Mandrin Cave

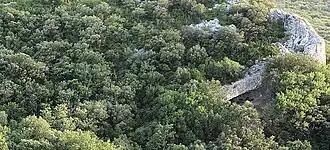
Mandrin Cave (sky view)

Mandrin Cave (French: "Grotte Mandrin") is a cave in France where habitation alternating between Neanderthals and Initial Upper Paleolithic Modern Humans in the cave has been documented, and the presence of modern humans has been dated to between 56,800 and 51,700 years ago, about 10,000 years before previously accepted dates for the colonization of Europe by modern humans. Mandrin Cave is located in the municipality of Malataverne, on the left bank of the Rhône.